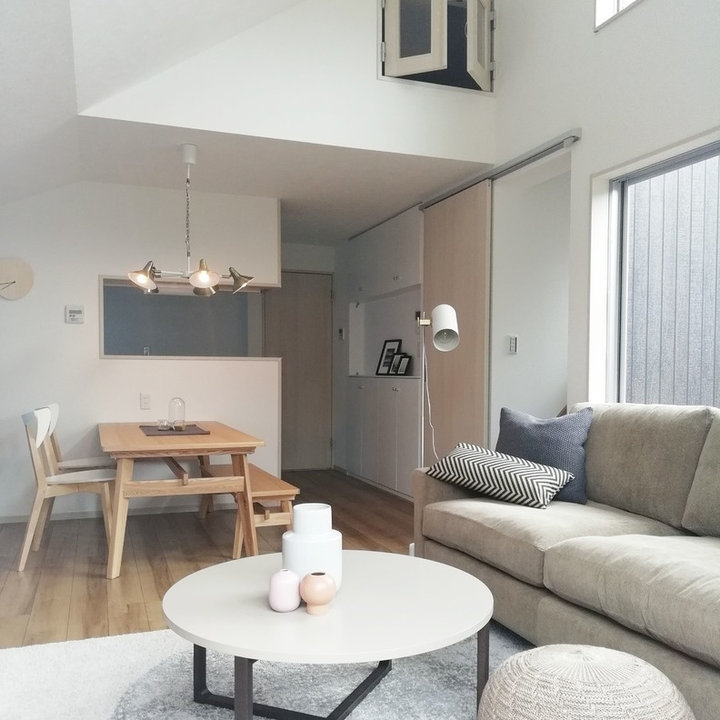
Style: Modern